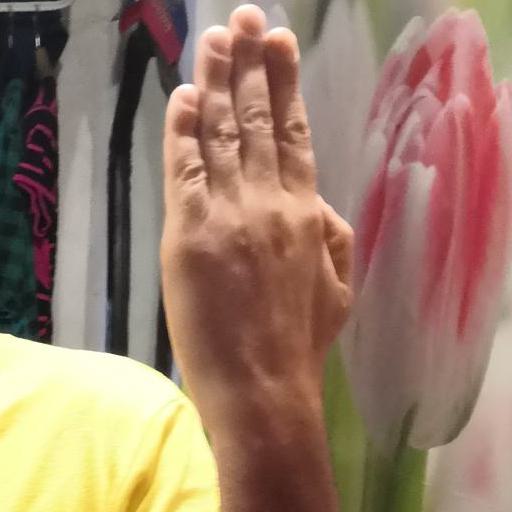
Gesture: stop_inverted